Threlkeld House

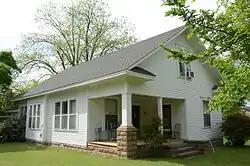

The Threlkeld House is a historic house at 1301 North Boston Avenue in Russellville, Arkansas. It is a -story wood-frame structure, with a gable roof and weatherboard siding. At one corner, a recessed porch is supported by square posts, the corner one mounted on a pier of rusticated concrete blocks. The house was built in 1914, and is unusual as an early vernacular ("Plain Traditional") house in a neighborhood of later houses featuring other styles. The house was owned until 1995 by members of the Threlkeld family.